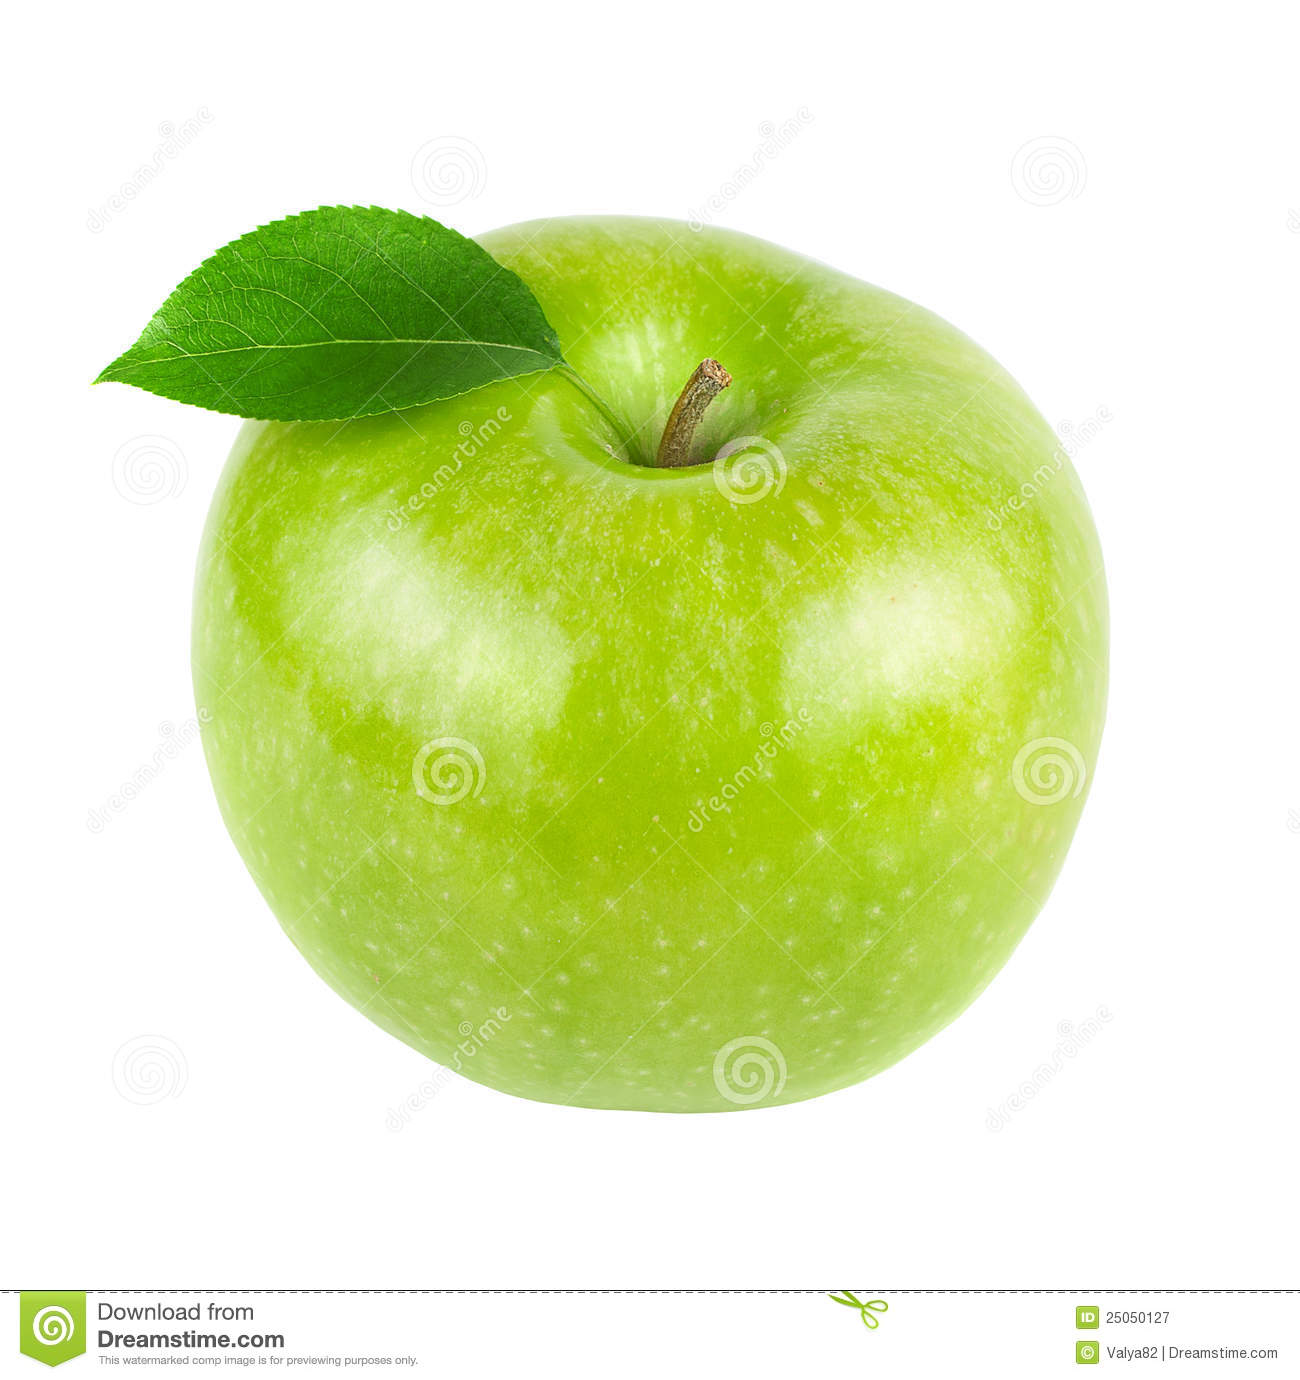
Labels: Apple leaf